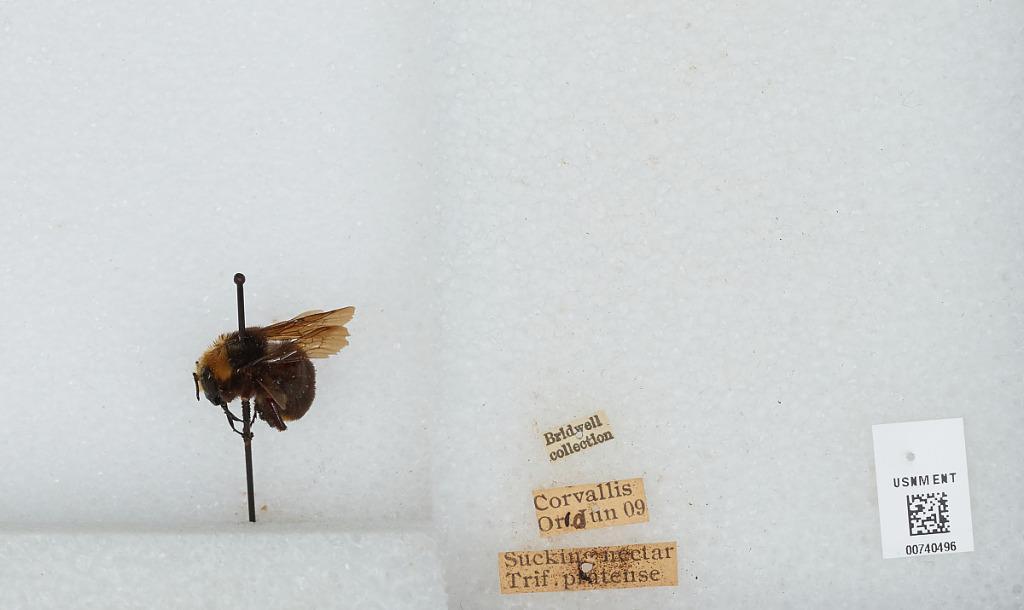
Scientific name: Bombus (Pyrobombus) vosnesenskii Radoszkowski
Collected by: Bridwell
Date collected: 1909-6-10
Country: United States
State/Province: Oregon
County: Benton
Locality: Corvallis
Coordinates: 44.57, -123.28